Alpha-1 antitrypsin deficiency

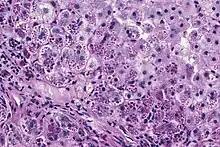
Photomicrograph of a liver biopsy from a patient with alpha-1 antitrypsin deficiency. The PAS with diastase stain shows the diastase-resistant pink globules that are characteristic of this disease.

A1AT is a glycoprotein mainly produced in the liver by hepatocytes, and, in some quantity, by enterocytes, monocytes, and macrophages. In a healthy lung, it functions as an inhibitor against neutrophil elastase, a neutral serine protease that controls lung elastolytic activity which stimulates mucus secretion and CXCL8 release from epithelial cells that perpetuate the inflammatory state. With A1AT deficiency, neutrophil elastase can disrupt elastin and components of the alveolar wall of the lung that may lead to emphysema, and hypersecretion of mucus that can develop into chronic bronchitis. Both conditions are the makeup of chronic obstructive pulmonary disease (COPD).